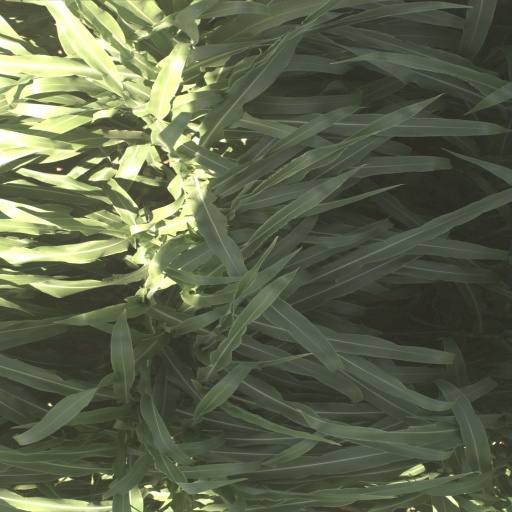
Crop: sorghum